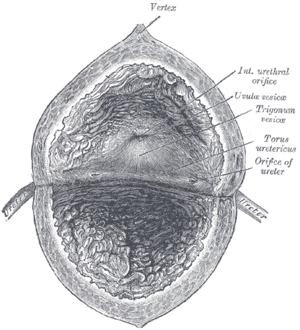
Le trigone vésical est une zone de la paroi interne de la vessie de forme triangulaire délimitée en haut par les deux orifices urétéraux qui se réunissent par le bourrelet inter-urétérique et en bas par le col vésical.
La vessie est l'organe du système urinaire dont la fonction est de recevoir l'urine terminale produite par les reins puis de la conserver avant son évacuation au cours de la miction. L'urine arrive dans la vessie par les uretères et est émise via l'urètre.